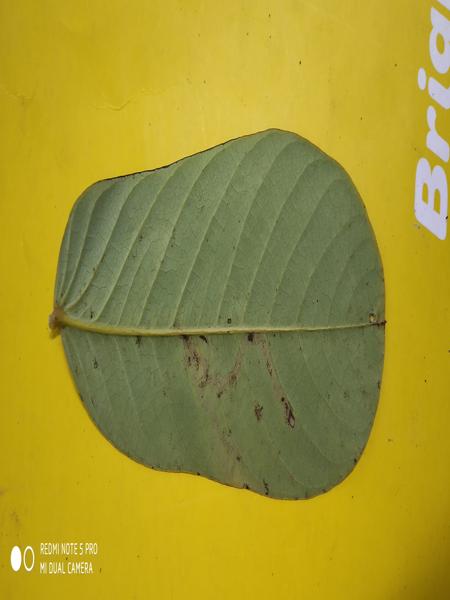
Plant: Chakte